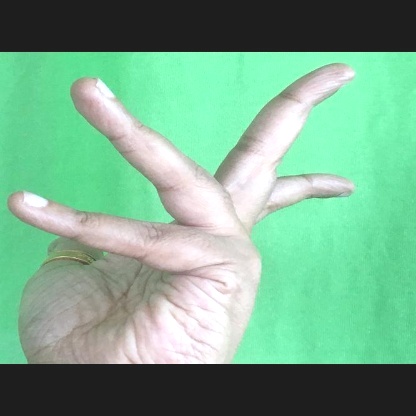
Mudra: Alapadmam